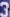
Number: 3